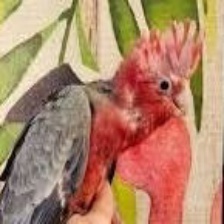
Species: ROSE BREASTED COCKATOO
Scientific name: EOLOPHUS ROSEICAPILLA
ImageNet parent category: sulphur-crested_cockatoo